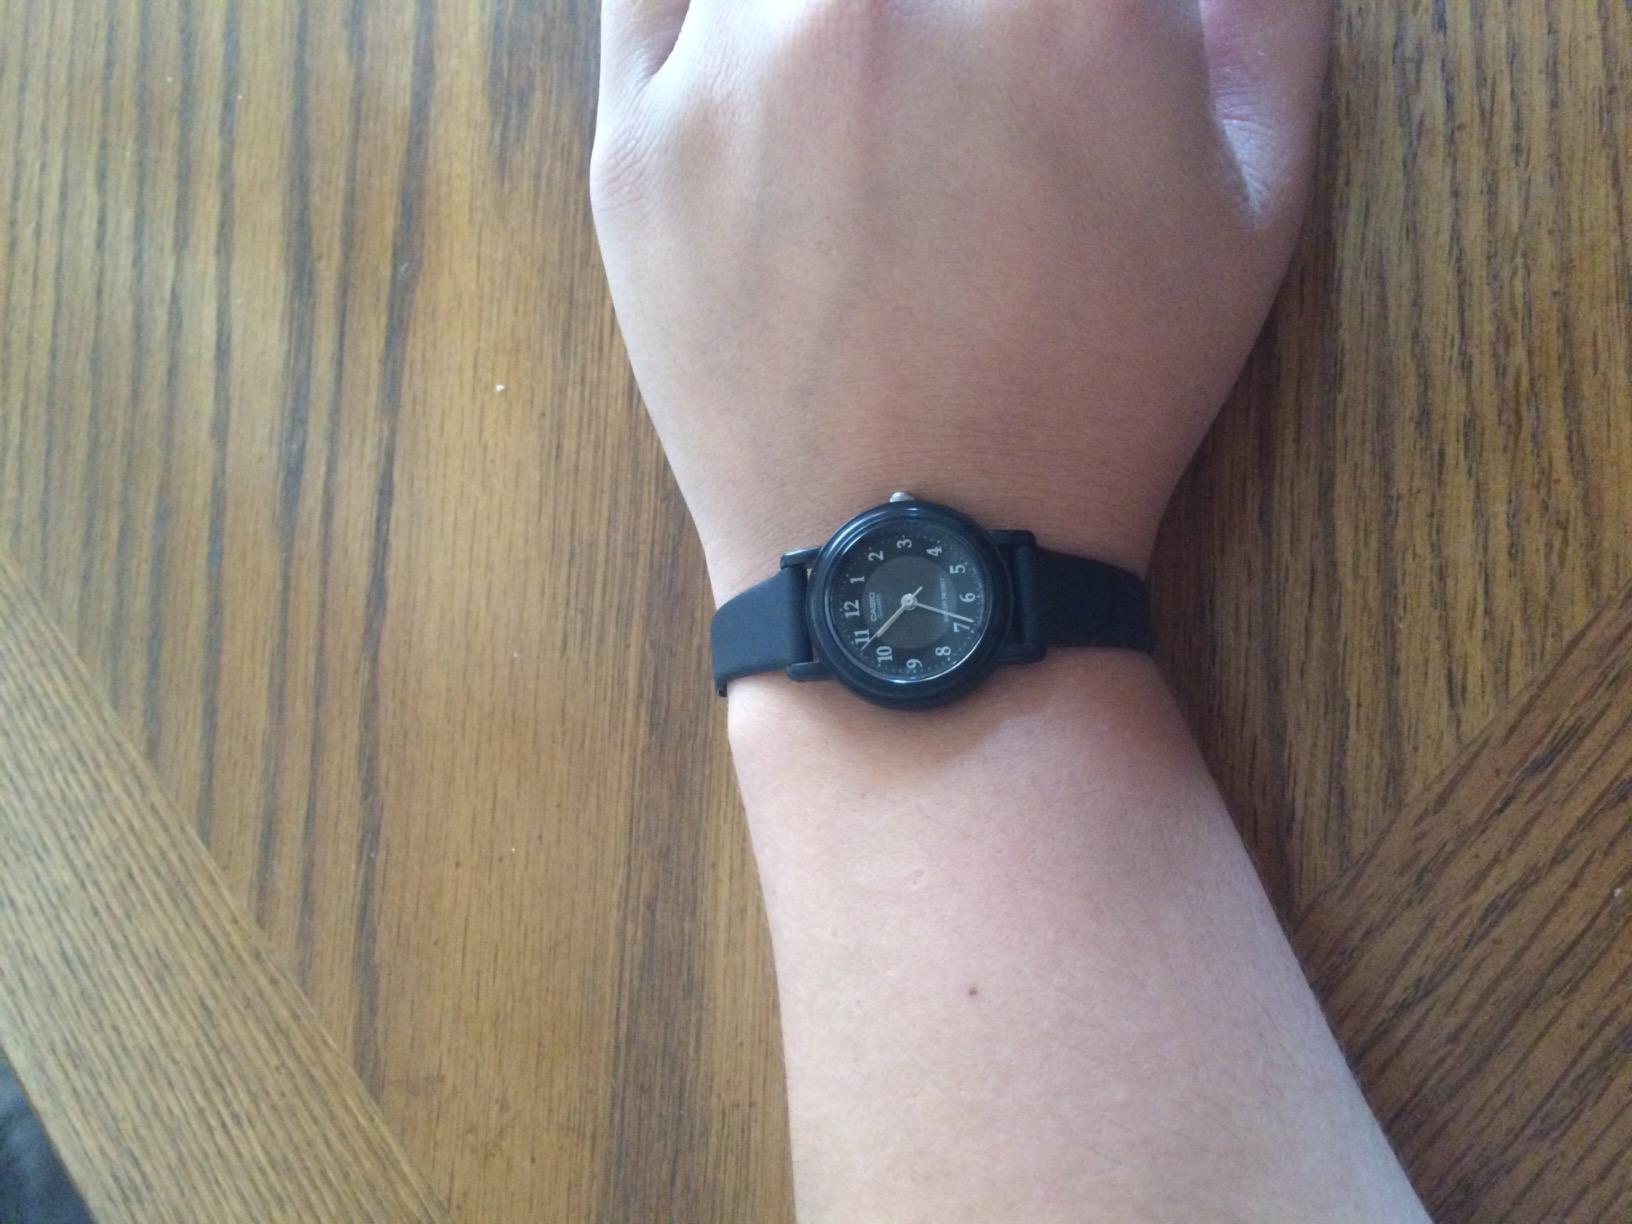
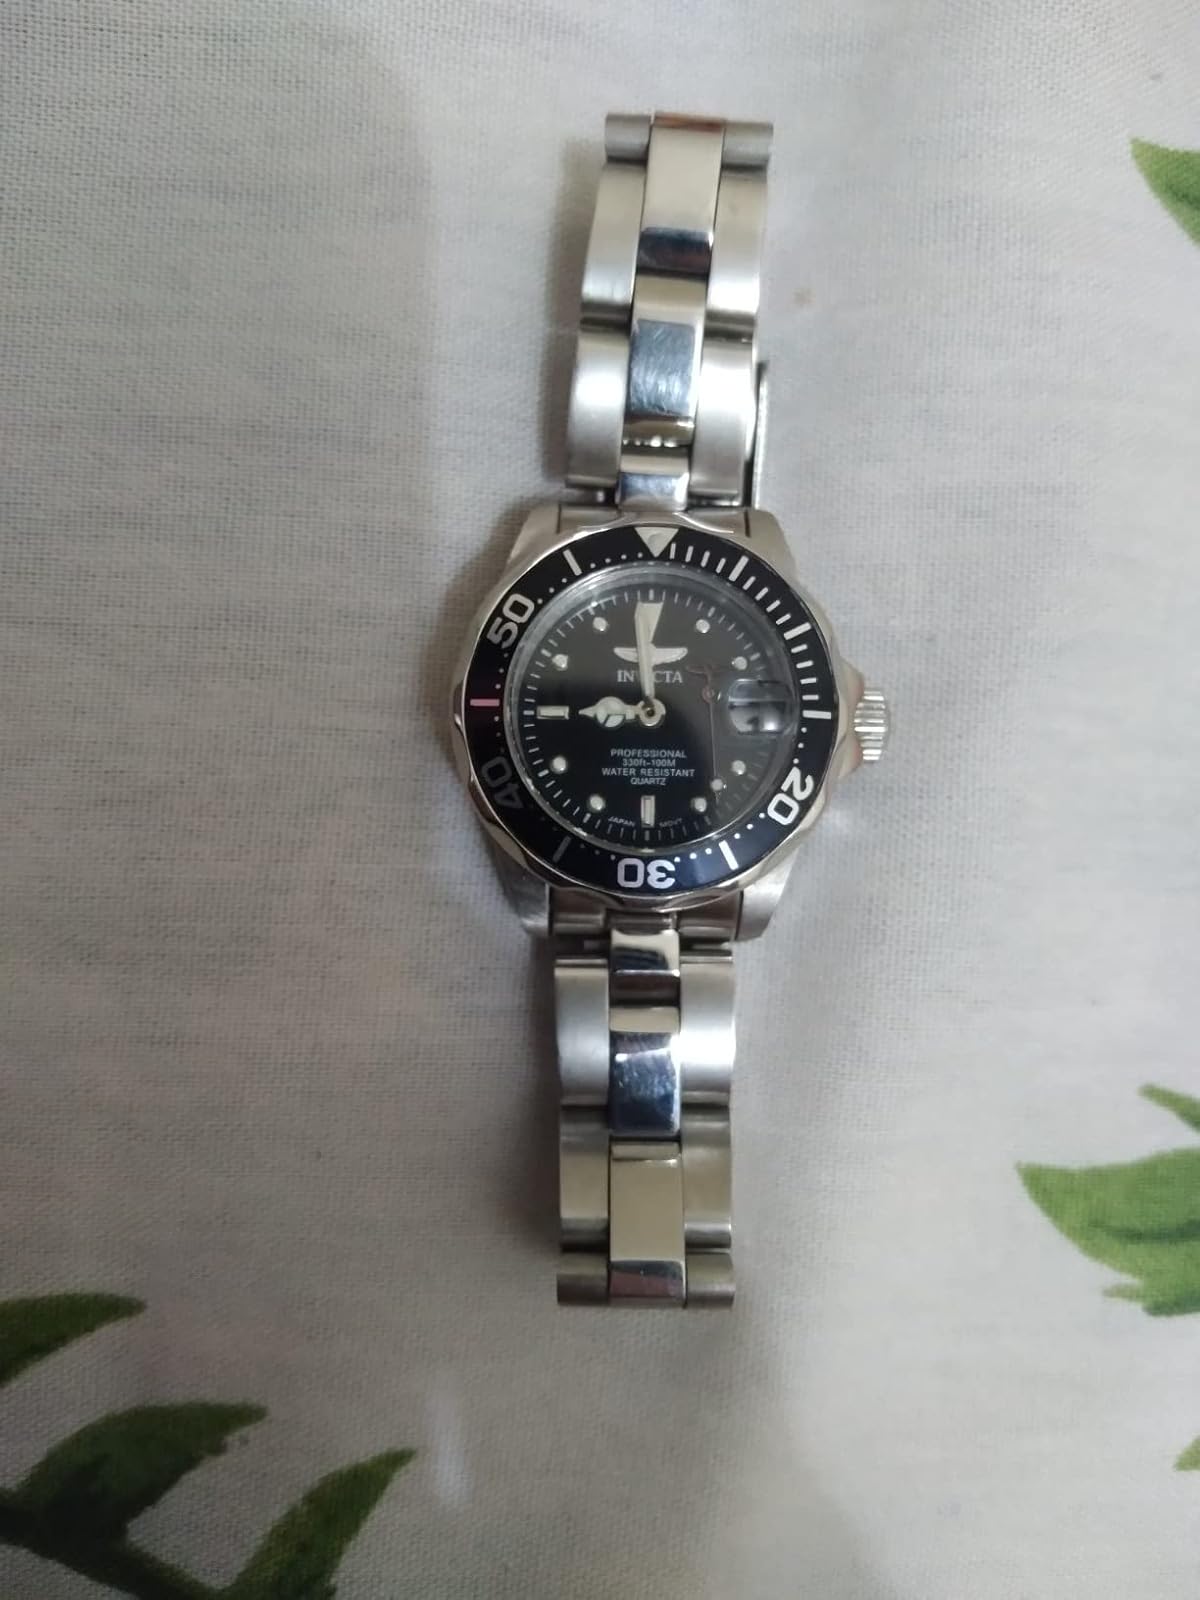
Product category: accessories_watch
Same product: no